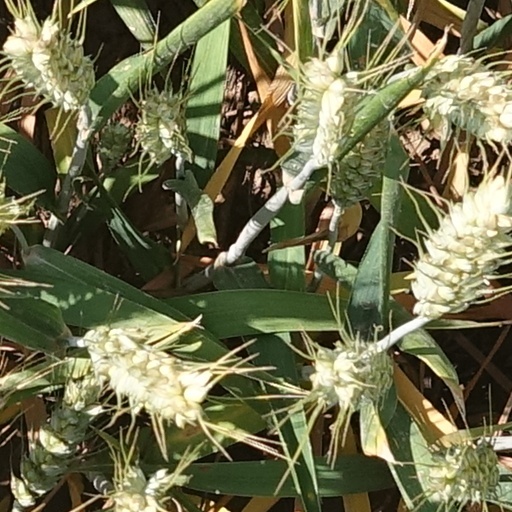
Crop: wheat